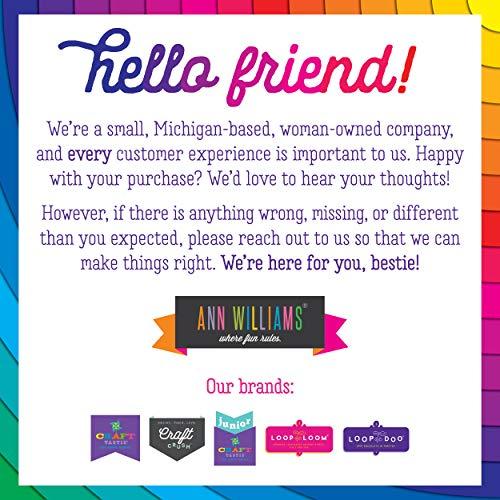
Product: Craft-tastic - Design Your Own Flower Art Canvas - Craft Kit - Arrange Paper Flowers & Pre-Cut Designs to Create Personalized Art
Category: Toys & Games | Arts & Crafts | Craft Kits
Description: COMPLETE ARTS and CRAFTS SET: The Craft-tastic Design Your Own Flower Art Set includes 227 pieces, including pre-cut paper flowers and cute extras to personalize your piece of art.
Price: $20.40
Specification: ProductDimensions:10x2x10inches|ItemWeight:9.6ounces|ShippingWeight:9.6ounces(Viewshippingratesandpolicies)|ASIN:B083B2LBL7|Manufacturerrecommendedage:8-16years